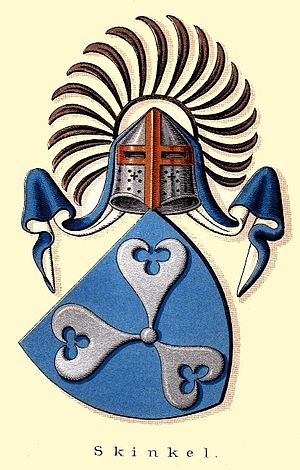
Danske adelsslægter / Liste over danske adelsslægter / S
Danske adelsslægter. Den danske adel, der groft inddeles i uradel og brevadel, og i højadel og lavadel, består i dag af 189 slægter, der enten er ubetitlede, friherrelige, lensfriherrelige, grevelige eller lensgrevelige. Endvidere blev en gren af den franske hertugslægt Decazes i 1818 udnævnt til hertuger af Glücksbierg. Som uradel regnes den adel, der kendes før reformationen, mens brevadelen er den adel, der derefter har fået sit adelskab gennem et patent. Som højadel regnes den gamle rigsrådsadel og den betitlede adel efter enevældens indførelse 1660.